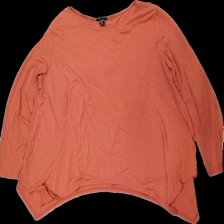
View: front
Type: Top
Category: Ladies
Brand: Amisu (New Yorker)
Colors: Brown
Material: 65% polyester 35% cotton
Cut: Regular
Size: XL
Season: All
Stains: Major
Damage location: top center
Damage 2: fläckar
Damage 2 location: top right
Damage 3 location: middle center
Price range: <50
Recommended usage: Energy recovery
Description: brun långärmad tröja, mycket nopprig, fläck fram